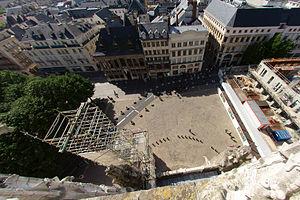
Place de la Cathédrale vue depuis la salle des Rois de la cathédrale Notre-Dame de Rouen
La place de la Cathédrale est une place rouennaise du quartier Vieux-Marché – Cathédrale.
La cathédrale Notre-Dame, officiellement cathédrale primatiale Notre-Dame-de-l'Assomption de Rouen, est le monument le plus prestigieux de la ville de Rouen. Elle est le siège de l'archidiocèse de Rouen, chef-lieu de la province ecclésiastique de Normandie. L'archevêque de Rouen portant le titre de primat de Normandie, sa cathédrale a ainsi le rang de primatiale.